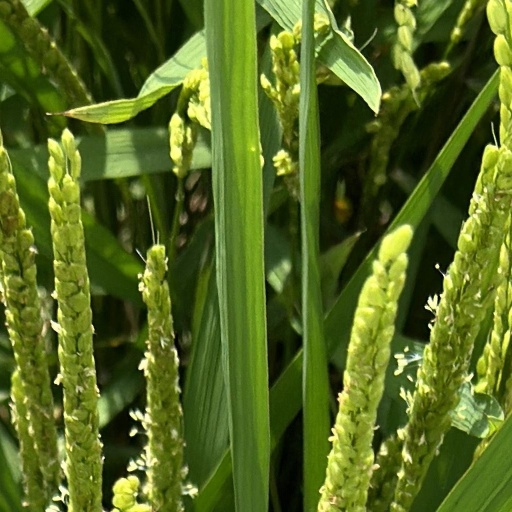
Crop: rice